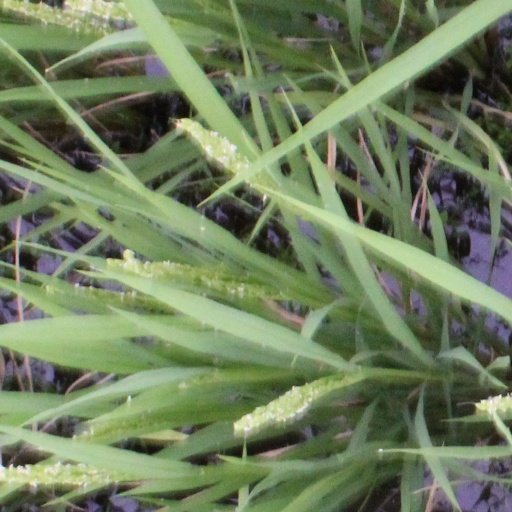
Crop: rice